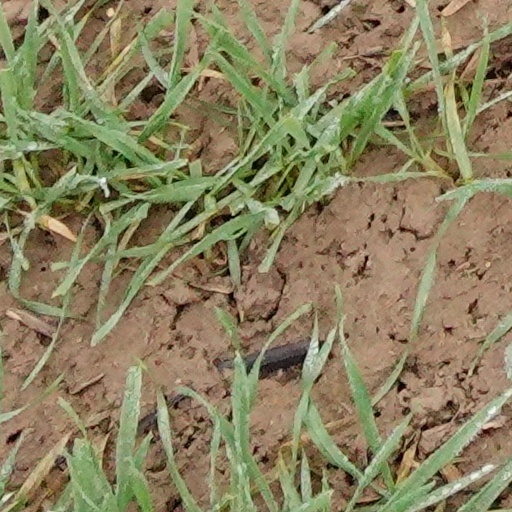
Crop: wheat